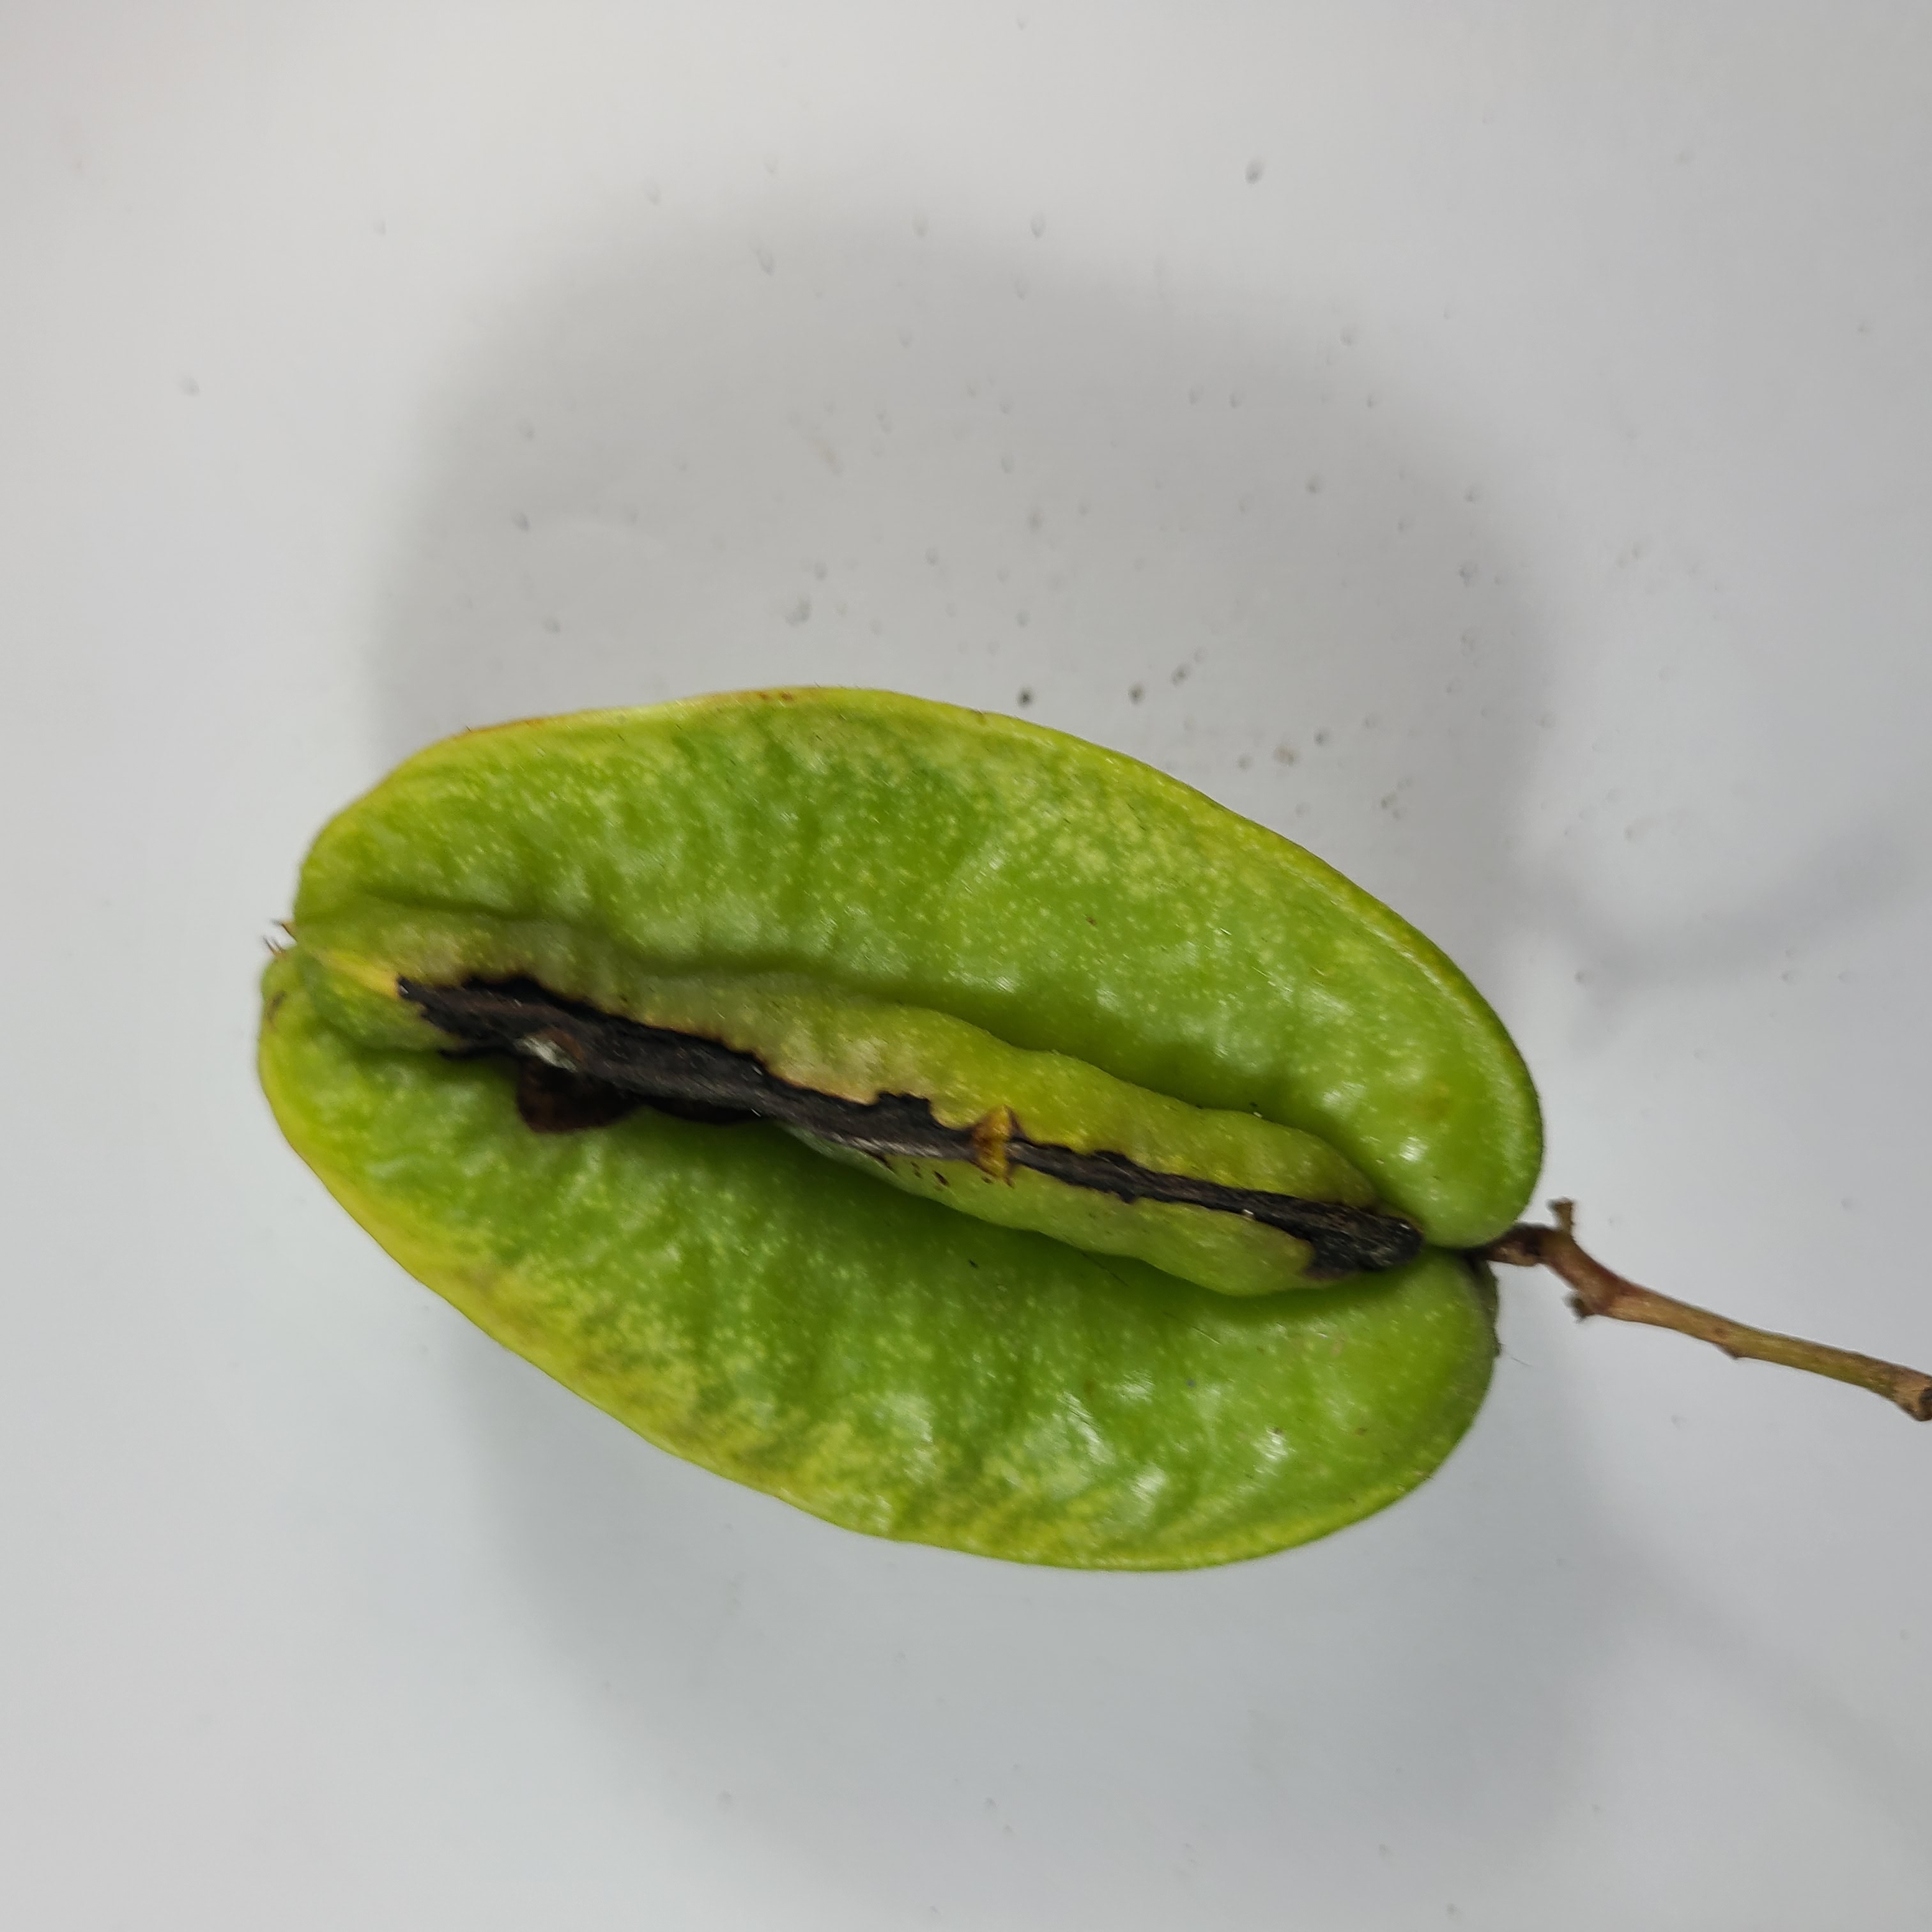
Label: Unhealthy Fruits